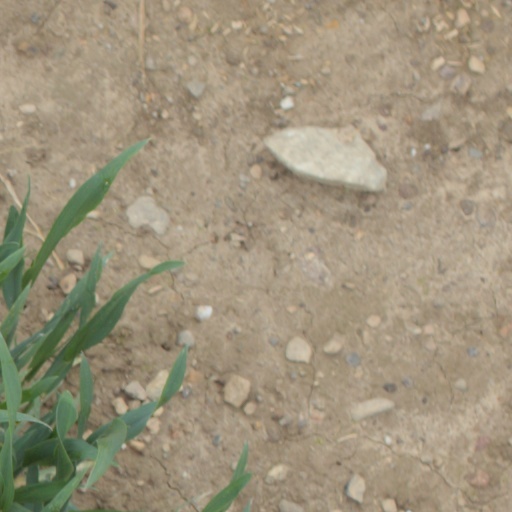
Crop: wheat